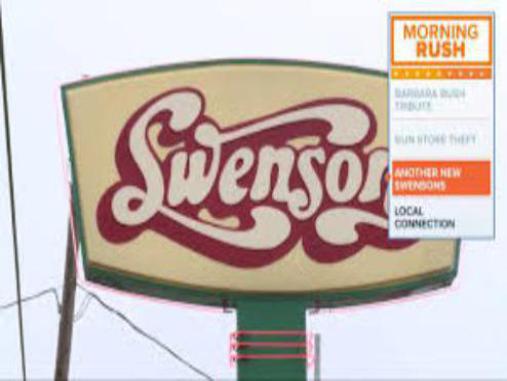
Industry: Food